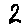
Label: 2